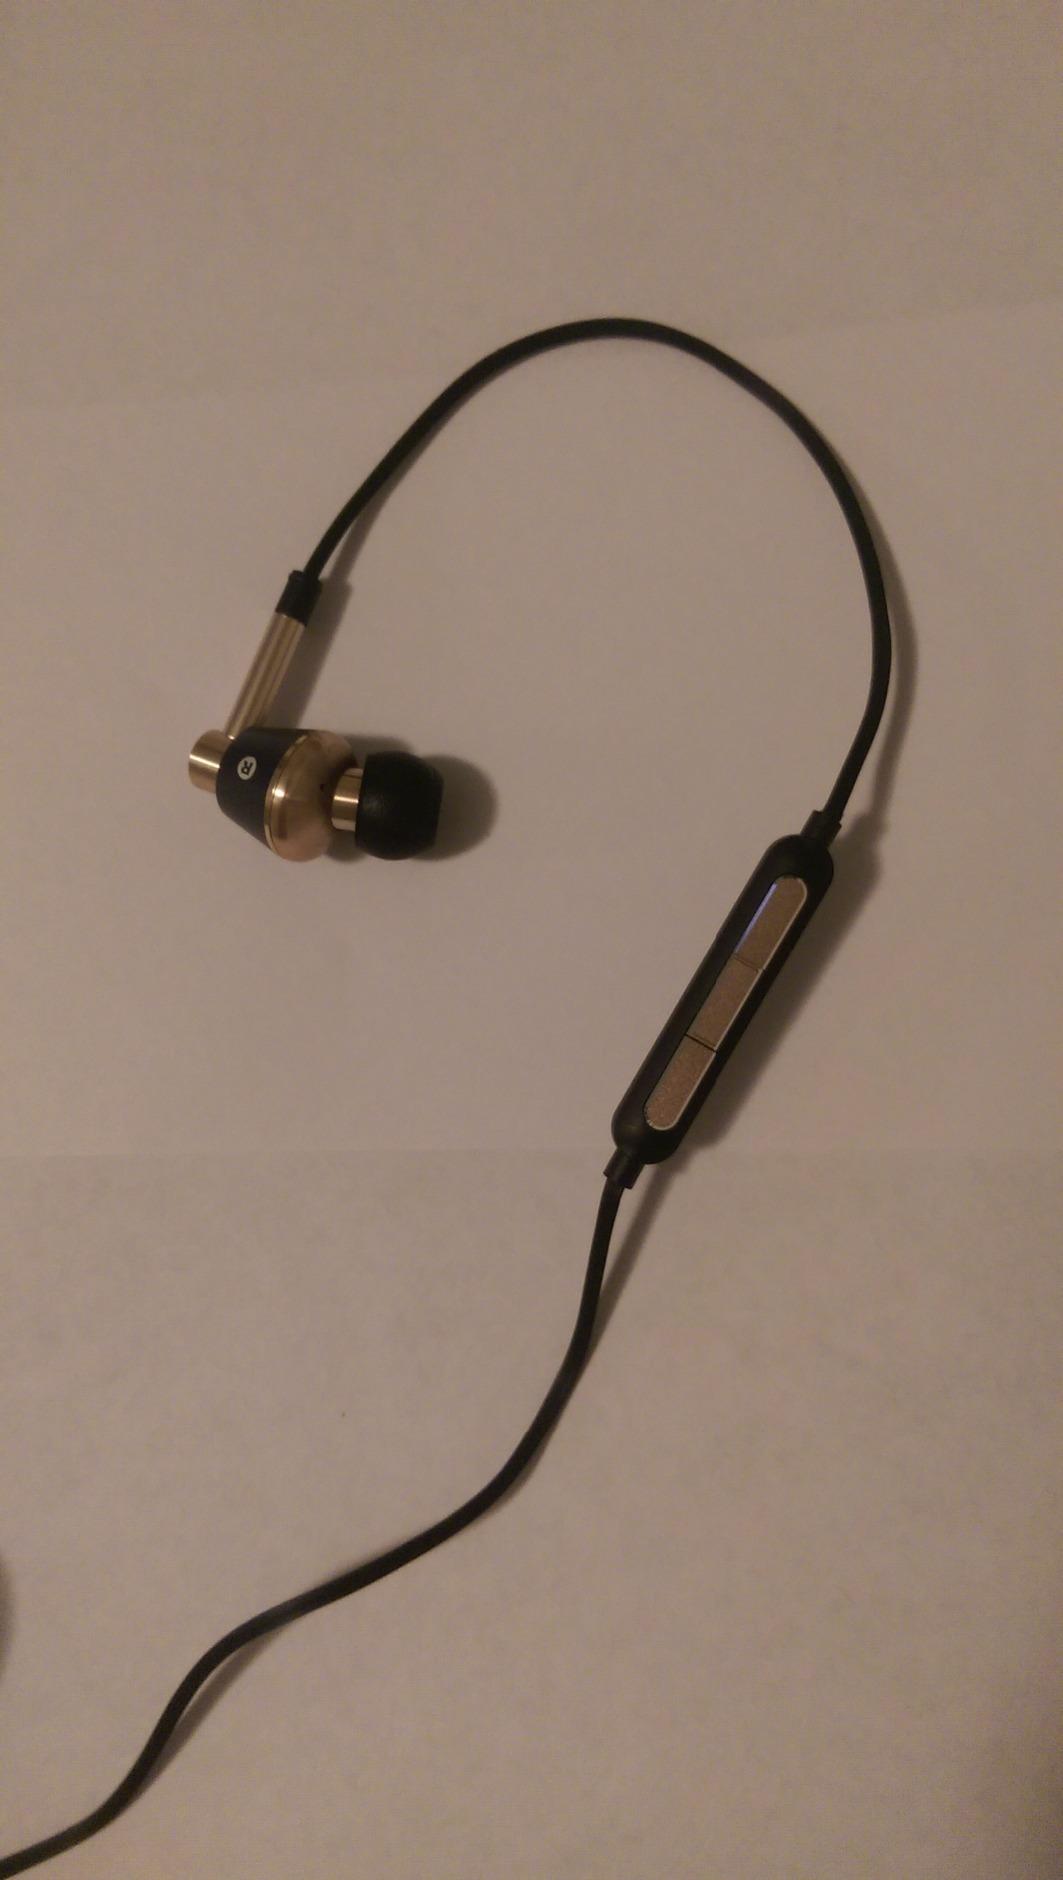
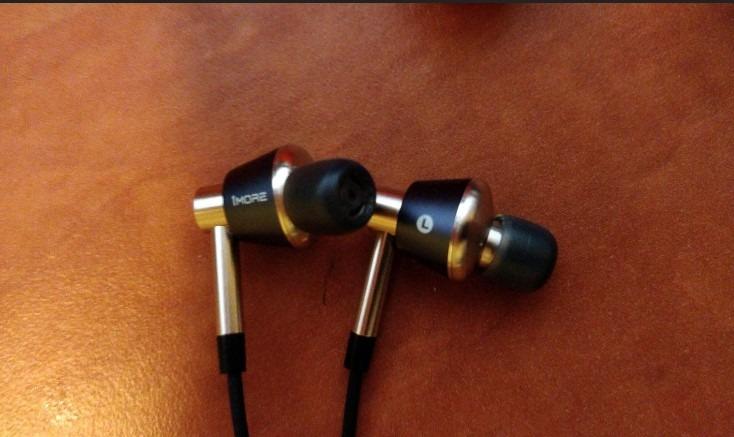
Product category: headphones
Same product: yes